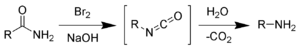
Le réarrangement de Hofmann est une réaction organique qui transforme un amide primaire non substitué en amine primaire avec une chaine carbonnée plus courte d'un atome.